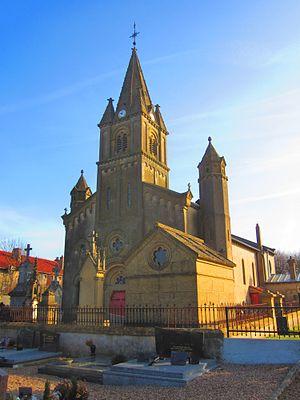
Eglise Ogy St Agnan
Ogy est une ancienne commune française située dans le département de la Moselle.
L’église de Saint-Agnan est une église catholique romaine située à Saint-Agnan sur la commune d’Ogy-Montoy-Flanville en Moselle. Elle fait partie de la communauté de paroisses Notre-Dame du Chemin de l’Amitié qui est une paroisse du diocèse de Metz.